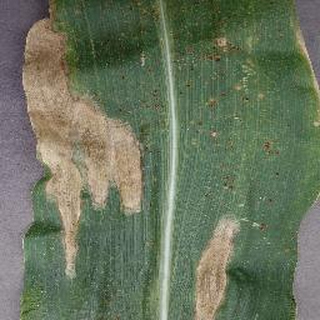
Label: corn_northern_leaf_blight